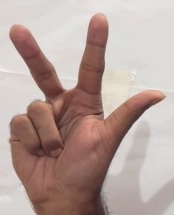
ASL sign: 3